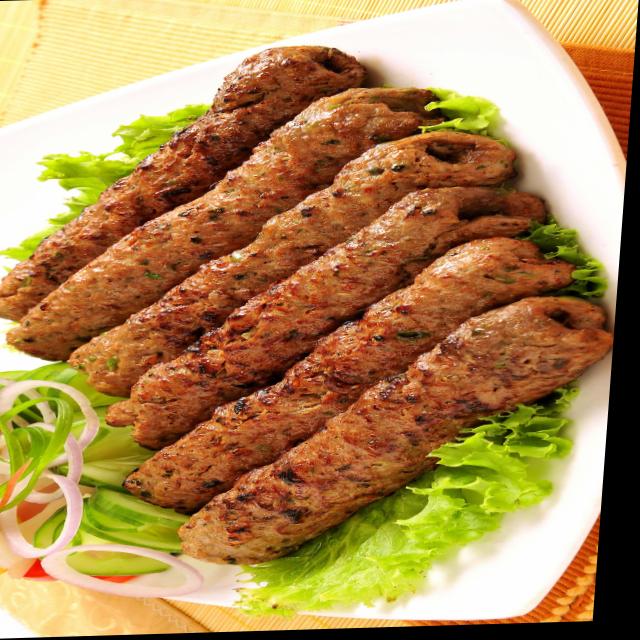
Dish: kebab